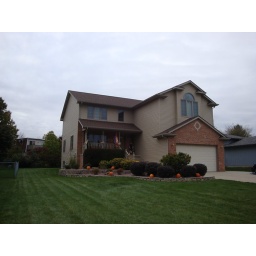
2 Story Lake view home with updated landscaping in 2009. New roof and siding in 2008.